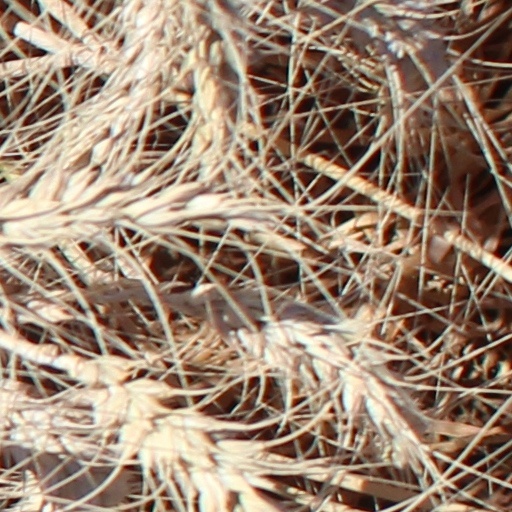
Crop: wheat